GNU Privacy Guard

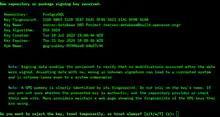
Example of usage of GnuPG: As software repository signing key for openSUSE (with ZYpp)

Although the basic GnuPG program has a command-line interface, there exists various front-ends that provide it with a graphical user interface. For example, GnuPG encryption support has been integrated into KMail and Evolution, the graphical email clients found in KDE and GNOME, the most popular Linux desktops. There are also graphical GnuPG front-ends, for example Seahorse for GNOME and KGPG and Kleopatra for KDE.